Rabies (2010 film)

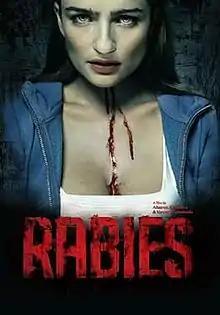
English language poster

Rabies ("Kalevet") is a 2010 Israeli film written and directed by Aharon Keshales and Navot Papushado. It was marketed as "the first feature-length Israeli horror film".